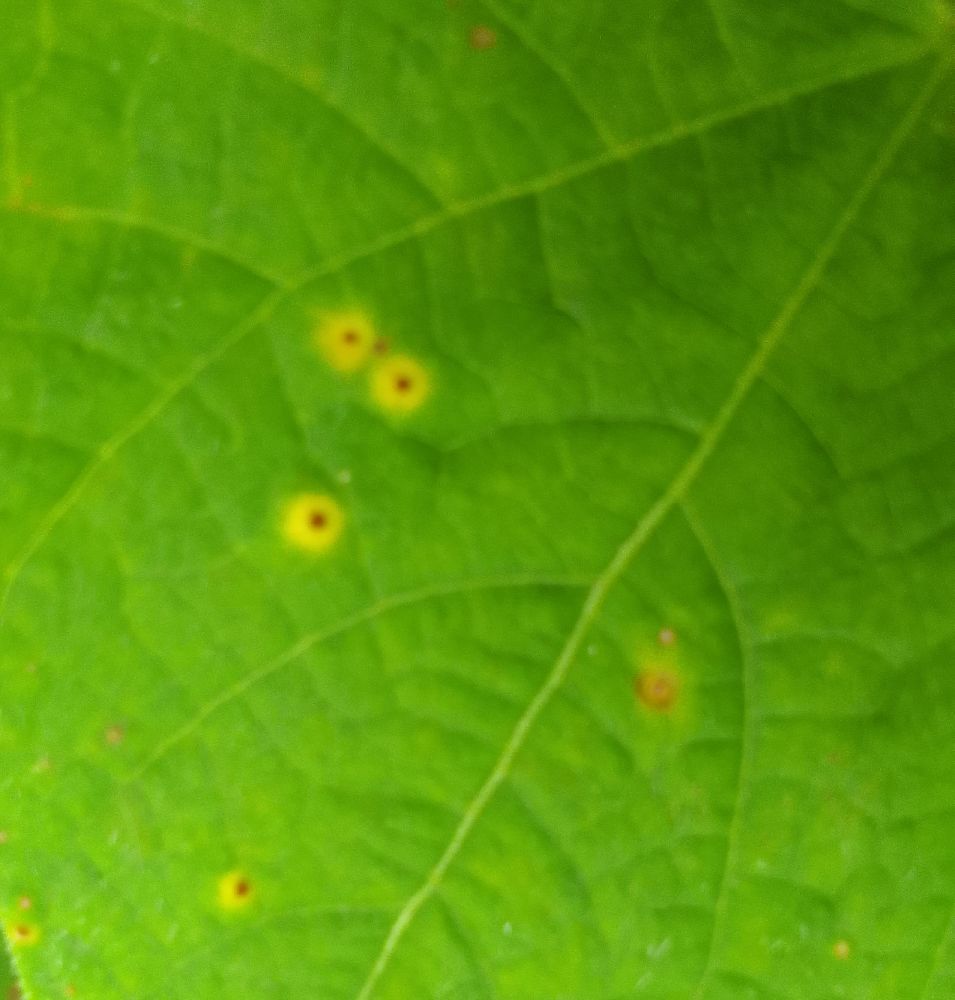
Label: rust